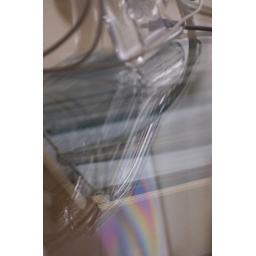
Reflections in my glass table top desk at my Westside apartment study